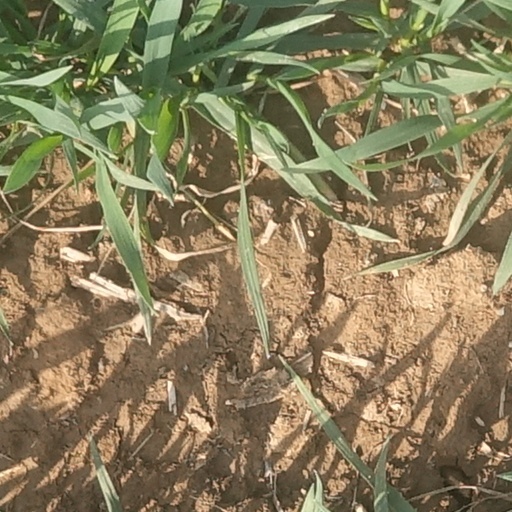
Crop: wheat